Utility bicycle

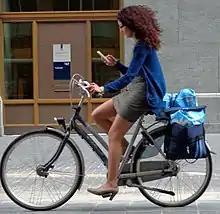
A city bike with a step-through frame is practical for easy mounting in and out. Straight sitting position focusing on comfort instead of speed.

A utility bicycle, city bicycle, urban bicycle, European city bike (ECB), Dutch bike, classic bike or simply city-bike is a bicycle designed for frequent short, moderately paced rides through relatively flat urban areas. It is a form of utility bicycle commonly seen around the world, built to facilitate everyday riding in normal clothes in a variety of weather conditions. It is therefore a bicycle designed for practical transportation, as opposed to those primarily for recreation and competition, such as touring bicycles, road bicycles, and mountain bicycles. Utility bicycles are the most common form globally, and comprise the vast majority found in the developing world. City bikes may be individually owned or operated as part of a public bike sharing scheme.